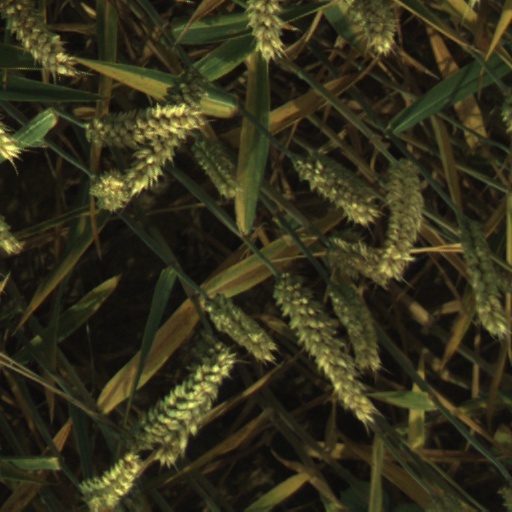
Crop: wheat